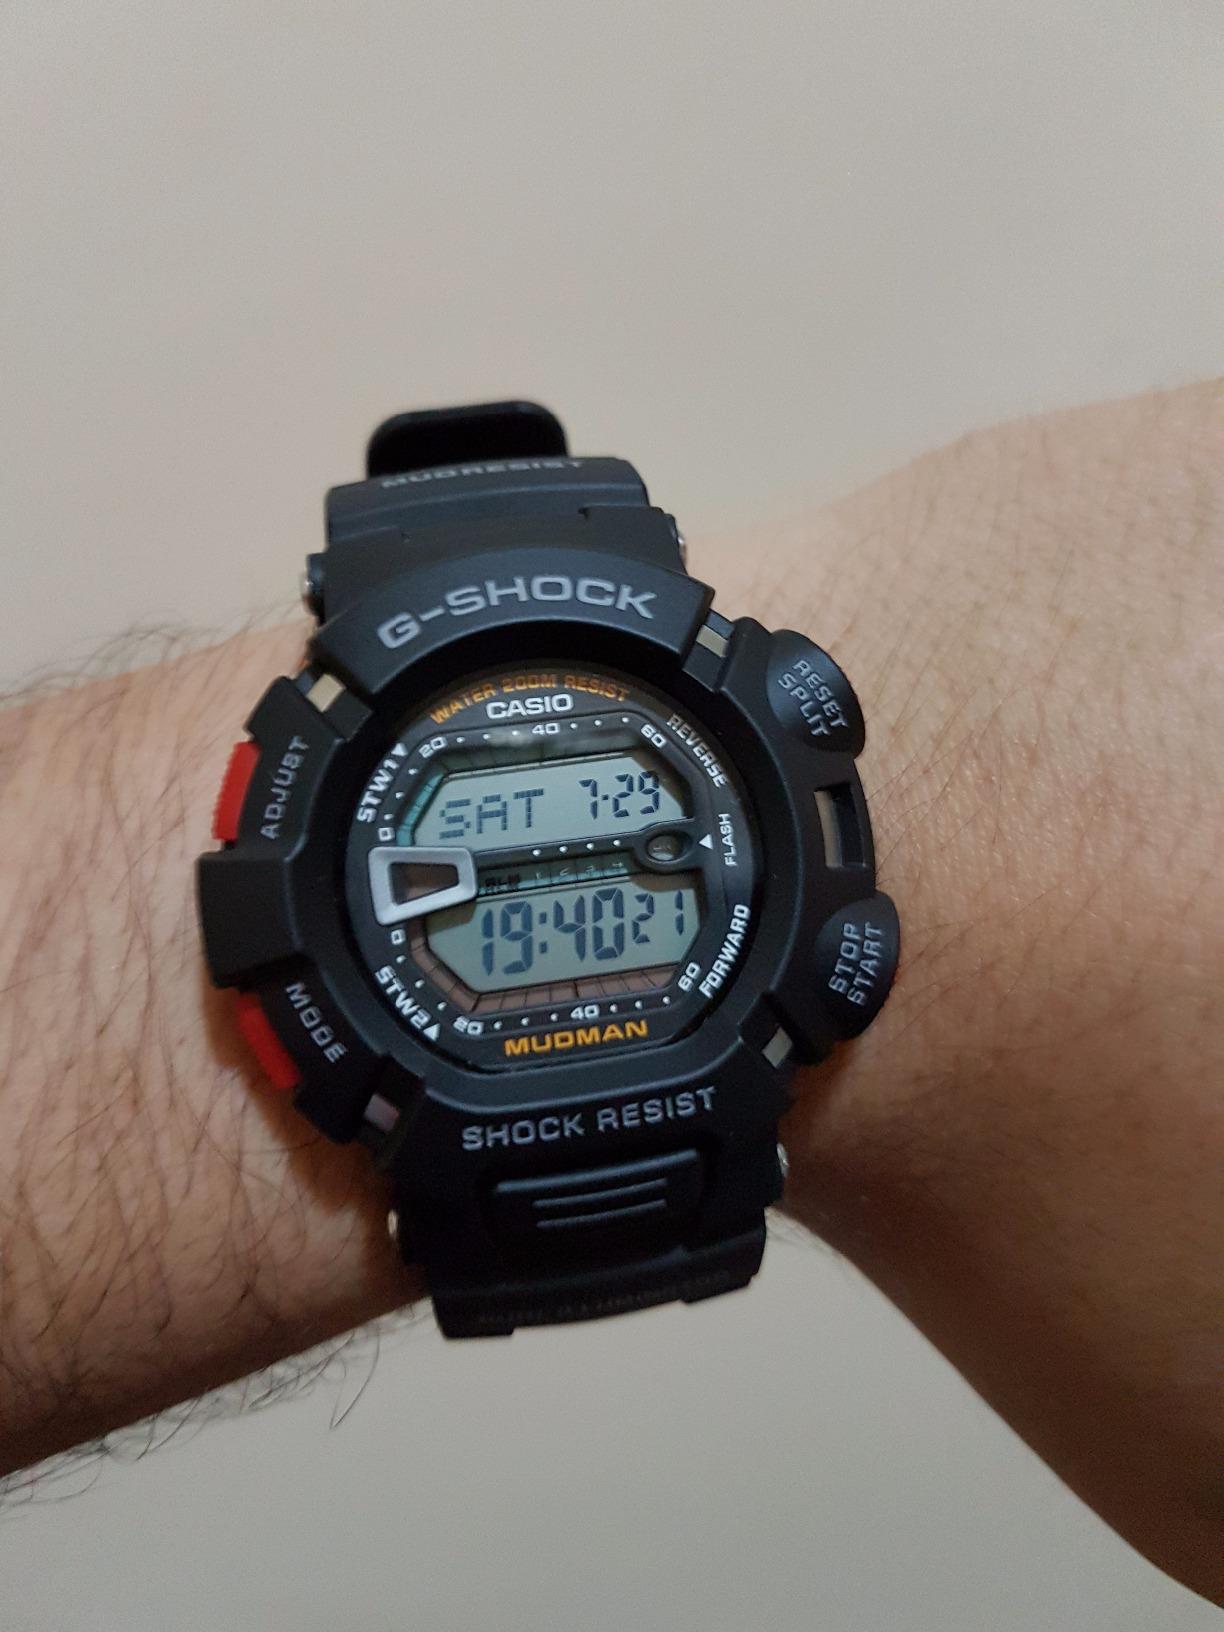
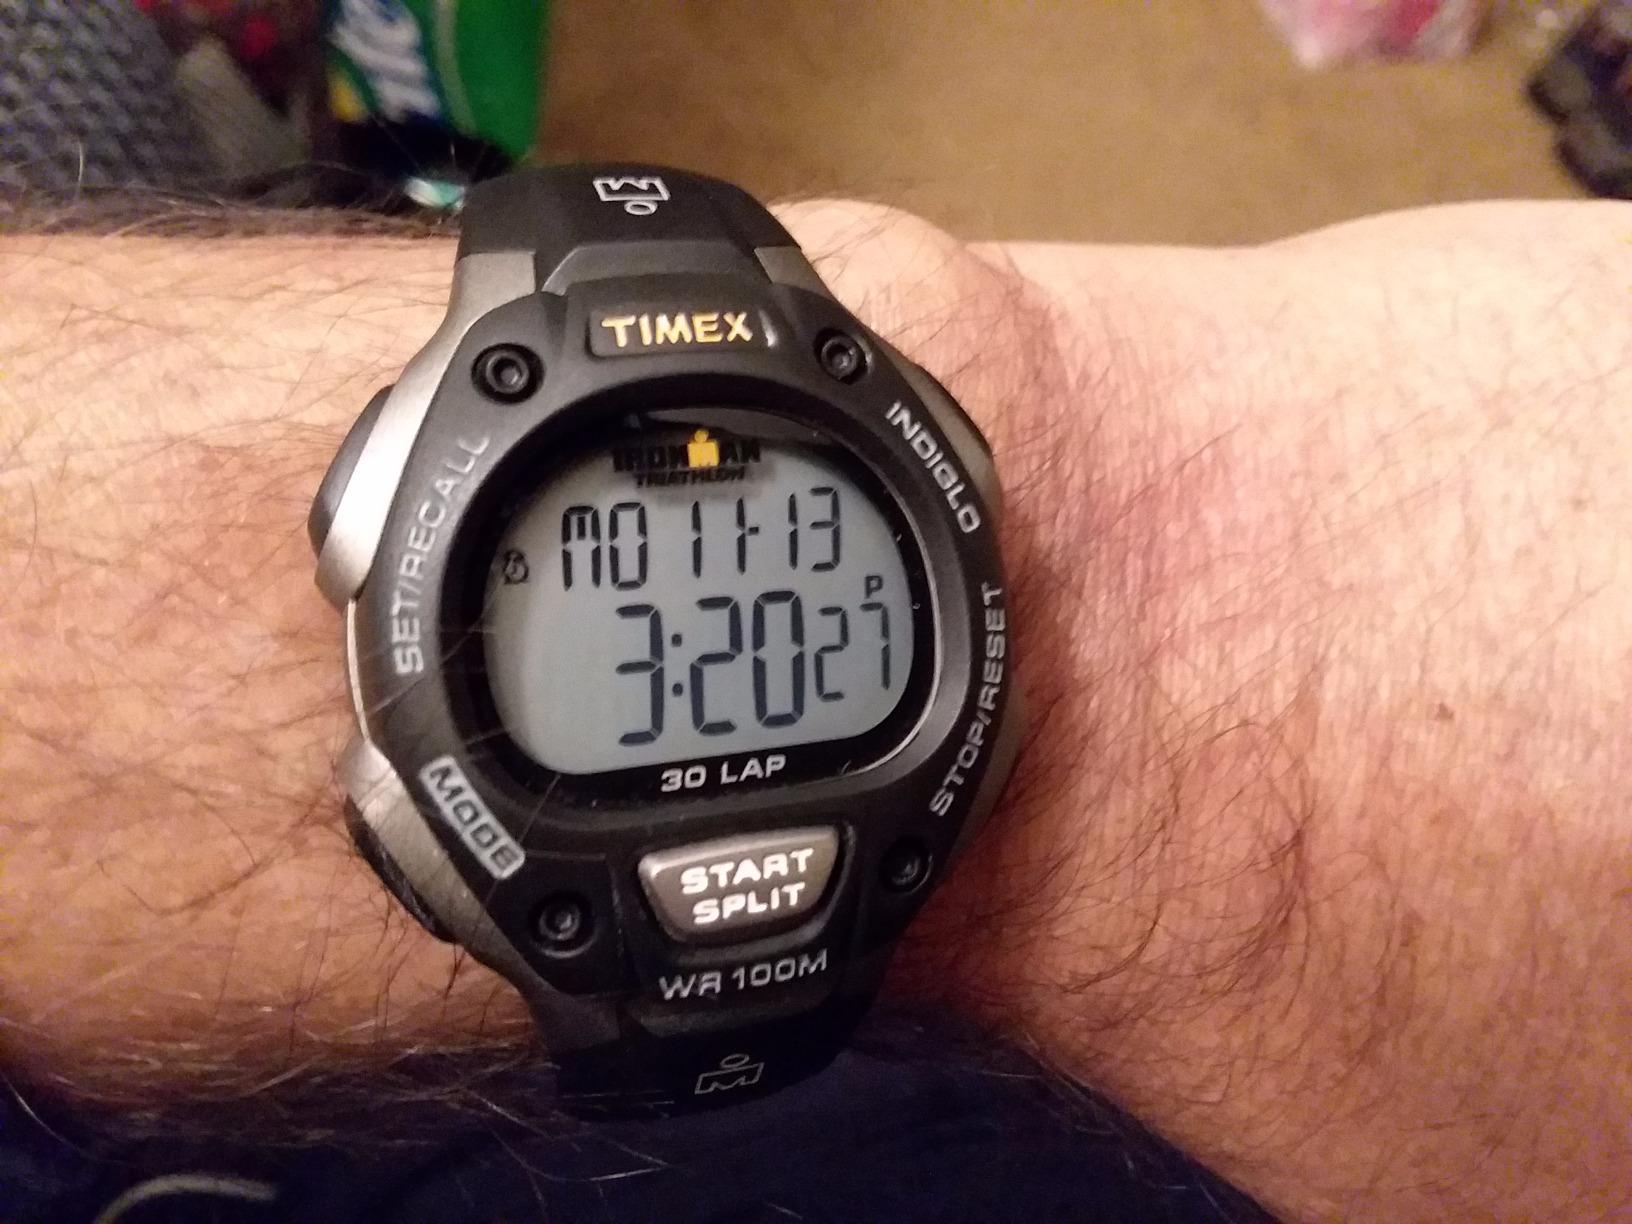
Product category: accessories_watch
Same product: no